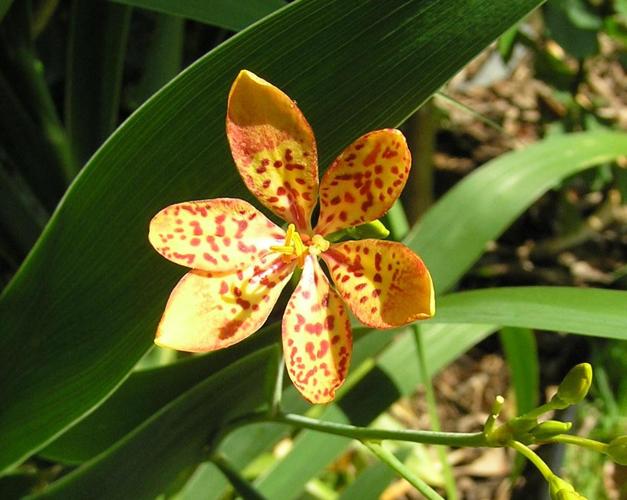
Label: blackberry lily